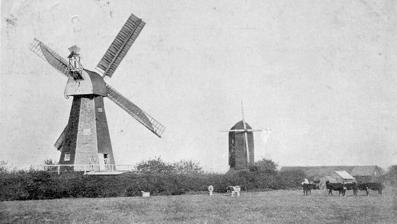
Building: West Kingsdown Windmill
Country: United Kingdom
Year built: 1880
West Kingsdown Post Mill The windmills in 1906 Origin Mill name Old Mill Coordinates 51°20′14″N 0°16′11″E / 51.33722°N 0.26972°E / 51.33722; 0.26972 Year built Late 19th century Information Purpose Corn mill Type Post mill Roundhouse storeys Single storey roundhouse No. of sails Four sails Type of sails Two Common sails and two Spring Sails Windshaft Cast iron Winding Tailpole Year lost 1909 Other information Moved from Tubs Hill, Sevenoaks between 1864 and 1880 West Kingsdown Smock Mill The surviving smock mill Origin Mill location Pells Lane, West Kingsdown, Kent Grid reference TQ 582 623 Operator(s) Kent County Council Year built 1880 Information Purpose Corn mill Type Smock mill Storeys Four-storey smock Base storeys Single-storey base Smock sides Eight-sided No. of sails Four Type of sails Two Common sails and two double Patent sails Windshaft Cast iron Winding Fantail Fantail blades Seven blades No. of pairs of millstones Three pairs Other information Moved from Farningham in 1880 West Kingsdown Windmill is a Grade II listed smock mill in West Kingsdown , Kent , England, that was built in the early nineteenth century at Farningham and moved to West Kingsdown in 1880. It is the survivor of a pair of windmills. History Post mill William Coles Finch stated that the post mill was originally built at Sevenoaks . However, the mill may have been built on site c.1804, when it was advertised for sale in the Kentish gazette of 25 September 1804. In 1880, it was joined by the smock mill that was moved from Farningham and which survives today. The post mill was burnt down in May 1909 when a steam roller set fire to some straw near the mill and the fire then spread to the mill. Smock mill West Kingsdown Windmill was built in the early nineteenth century at Chimham's Farm, Farningham. It was marked on the 1819–20 Ordnance Survey map, Greenwoods map of 1821 and the Farningham Tithe Map of 1840. In 1880, it was moved to West Kingsdown, joining a post mill that was already there. The post mill burnt down in May 1909. The mill was working by wind until 1928. One of the sails was damaged on 25 December 1929 and the fantail blew off in November 1930. The mill was restored externally in 1960 by Thompson & Son, Millwrights of Alford, Lincolnshire at a cost of £4.400. In 2009, repairs to the weatherboards were made, and the mill was repainted. As of November 2010, it is awaiting the fitting of new sails. Description For a description of the machinery, see Mill machinery . Post mill Old Mill was a post mill on a single-storey roundhouse. It was winded by a tailpole. It had two Spring sails and two Common Sails carried on a cast-iron windshaft . Smock Mill The Fantail, January 2009 West Kingsdown Mill is a four-storey smock mill on a single storey single-storey brick base. There was a stage at first-floor level. It has two double Patent sails and two Common sails carried on a cast-iron windshaft . The mill is winded by a fantail . The original fantail had seven blades, but this was replaced with a six-bladed one when the mill was restored in 1960. A seven-bladed fantail has since been fitted. All the machinery remains in the mill, except for the final drive to the millstones . Millers Post mill Sevenoaks William Knott 1792 - 1814 Charles Knott - 1864 William Eames 1864- West Kingsdown Tanner Norton 1880- Smock mill Farningham Collyer 1826 - 1850 William Kipping 1840 W Moore David Norton Tanner Norton - 1880 West Kingsdown Tanner Norton 1880 - Frank Norton Cork 1929 Hankin References for above:- References